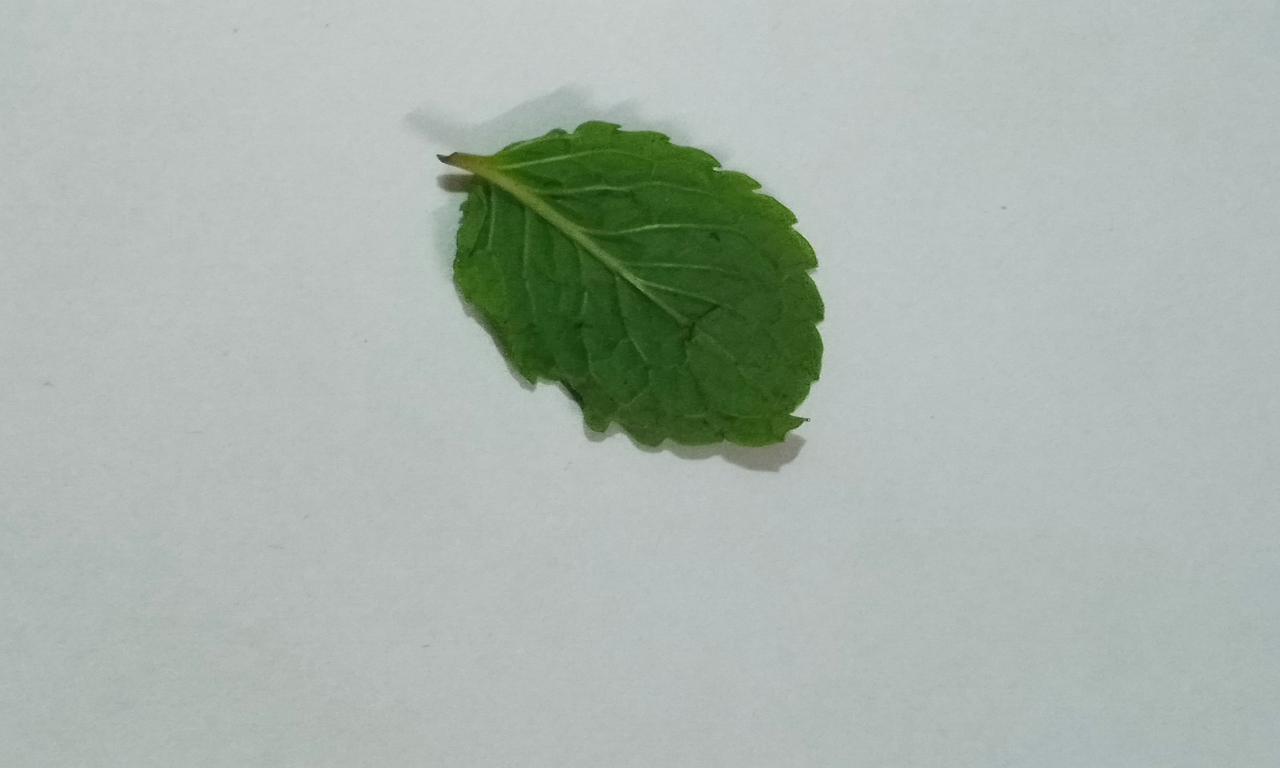
Label: Fresh